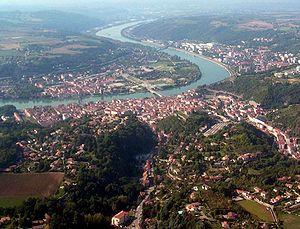
Le Dauphiné est une entité historique et culturelle, jadis nommée Viennois parce que Vienne fut par le passé la capitale de toute cette ancienne province Viennoise située dans le quart sud-est de la France actuelle. Le Dauphiné de Viennois fut un État, sous l’autorité des comtes d’Albon, qui prirent le titre de dauphins. Cette entité apparaît dans l'ancienne Provence, et était une subdivision du Saint-Empire romain germanique, de ses origines admises au XIᵉ siècle, jusqu'à son rattachement en 1349 au royaume de France. En 1343 le roi de France Philippe VI de Valois avait décidé, lors de son séjour à Sainte-Colombe, et acté par lettres patentes datée d’août de la même année, que désormais lui et ses successeurs à qui appartiendra le Dauphiné seront appelé Dauphin de Viennois. La province continue à l'époque de s'étendre et acquiert sa forme définitive au XVᵉ siècle.
Le Seigneur du fleuve est un roman de l'écrivain Bernard Clavel publié en 1972 aux Éditions Robert Laffont.
Vienne est une commune située au sud-est de la France, au confluent du Rhône et de la Gère, en région Auvergne-Rhône-Alpes dans le département de l'Isère. Elle est avec La Tour-du-Pin, l'une des deux sous-préfectures du département.